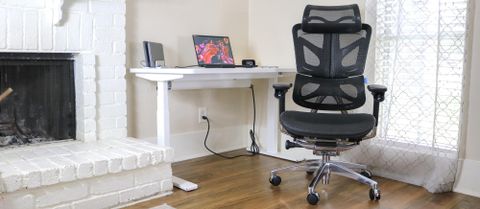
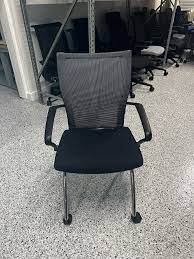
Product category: items_chair
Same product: no